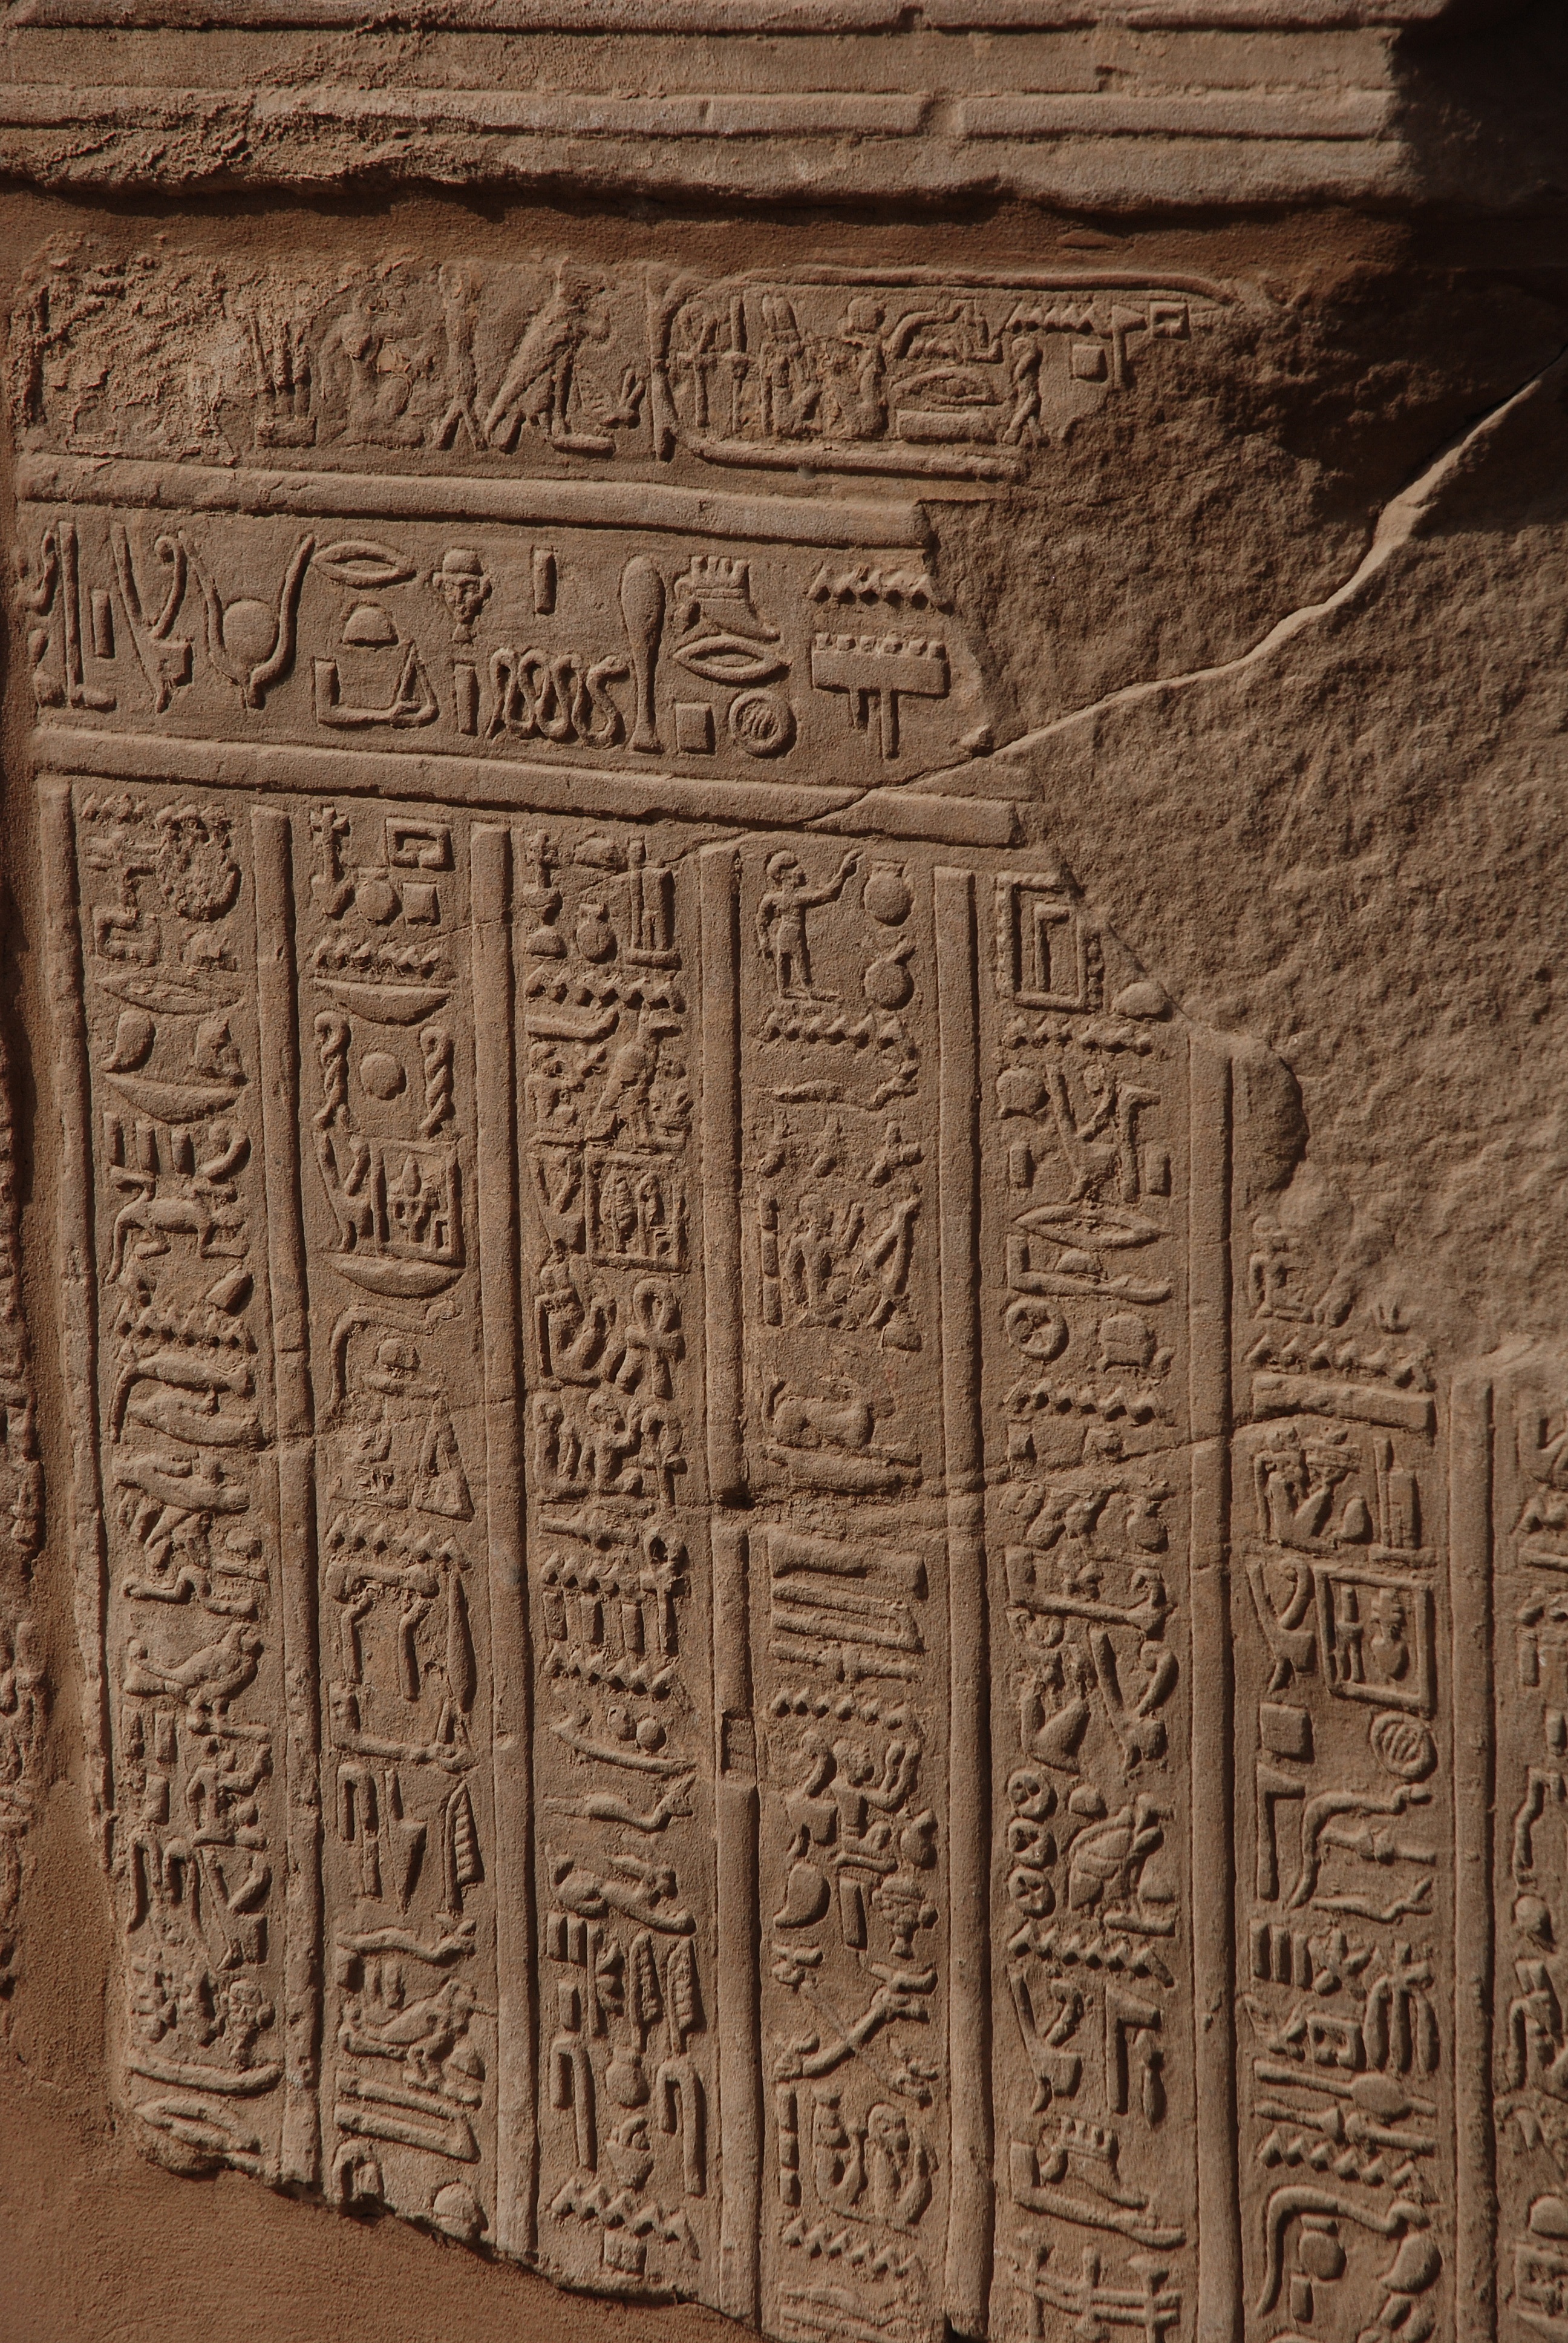
wood, floor, old, wall, summer, column, entrance, ancient, brick, egypt, sculpture, art, temple, columns, archeology, historical, carving, luxor, relief, karnak, monuments, stele, the stones, stone carving, ancient history